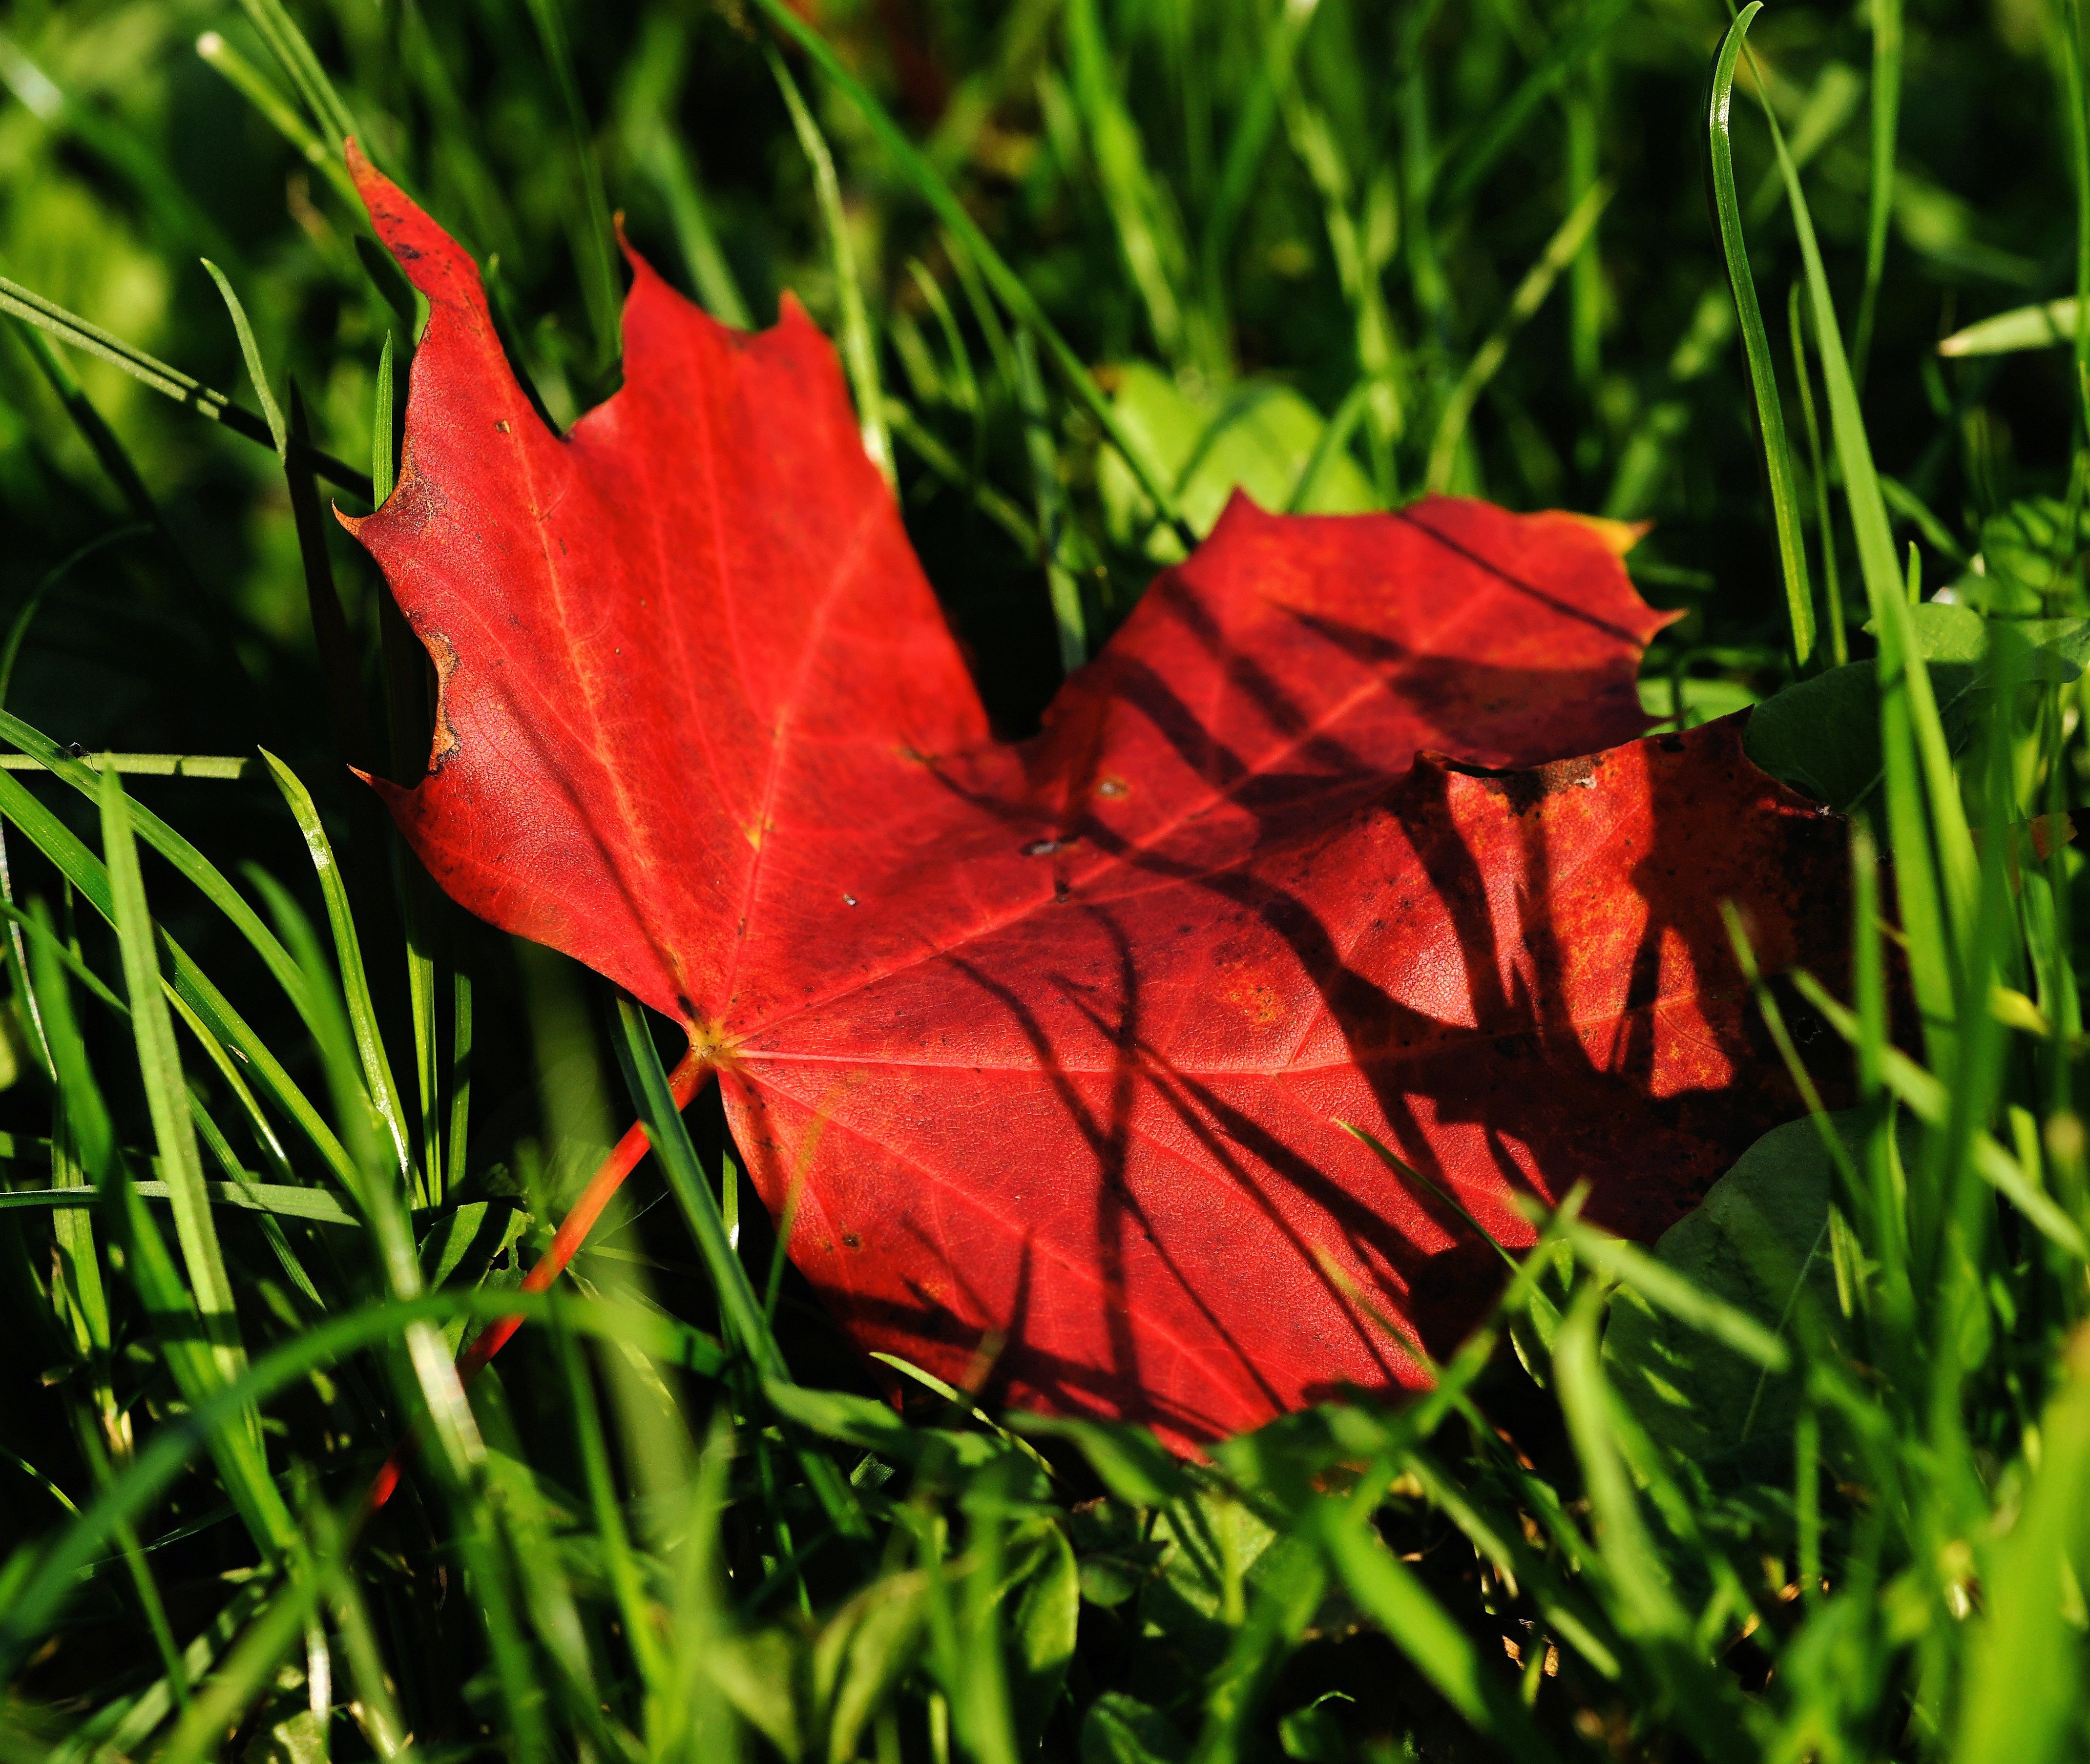
tree, nature, grass, light, plant, lawn, meadow, prairie, leaf, flower, petal, green, reflection, red, color, autumn, botany, colorful, flora, maple, maple leaf, wildflower, leaves, bright, poppy, fall color, coquelicot, macro photography, flowering plant, annual plant, grass family, land plant